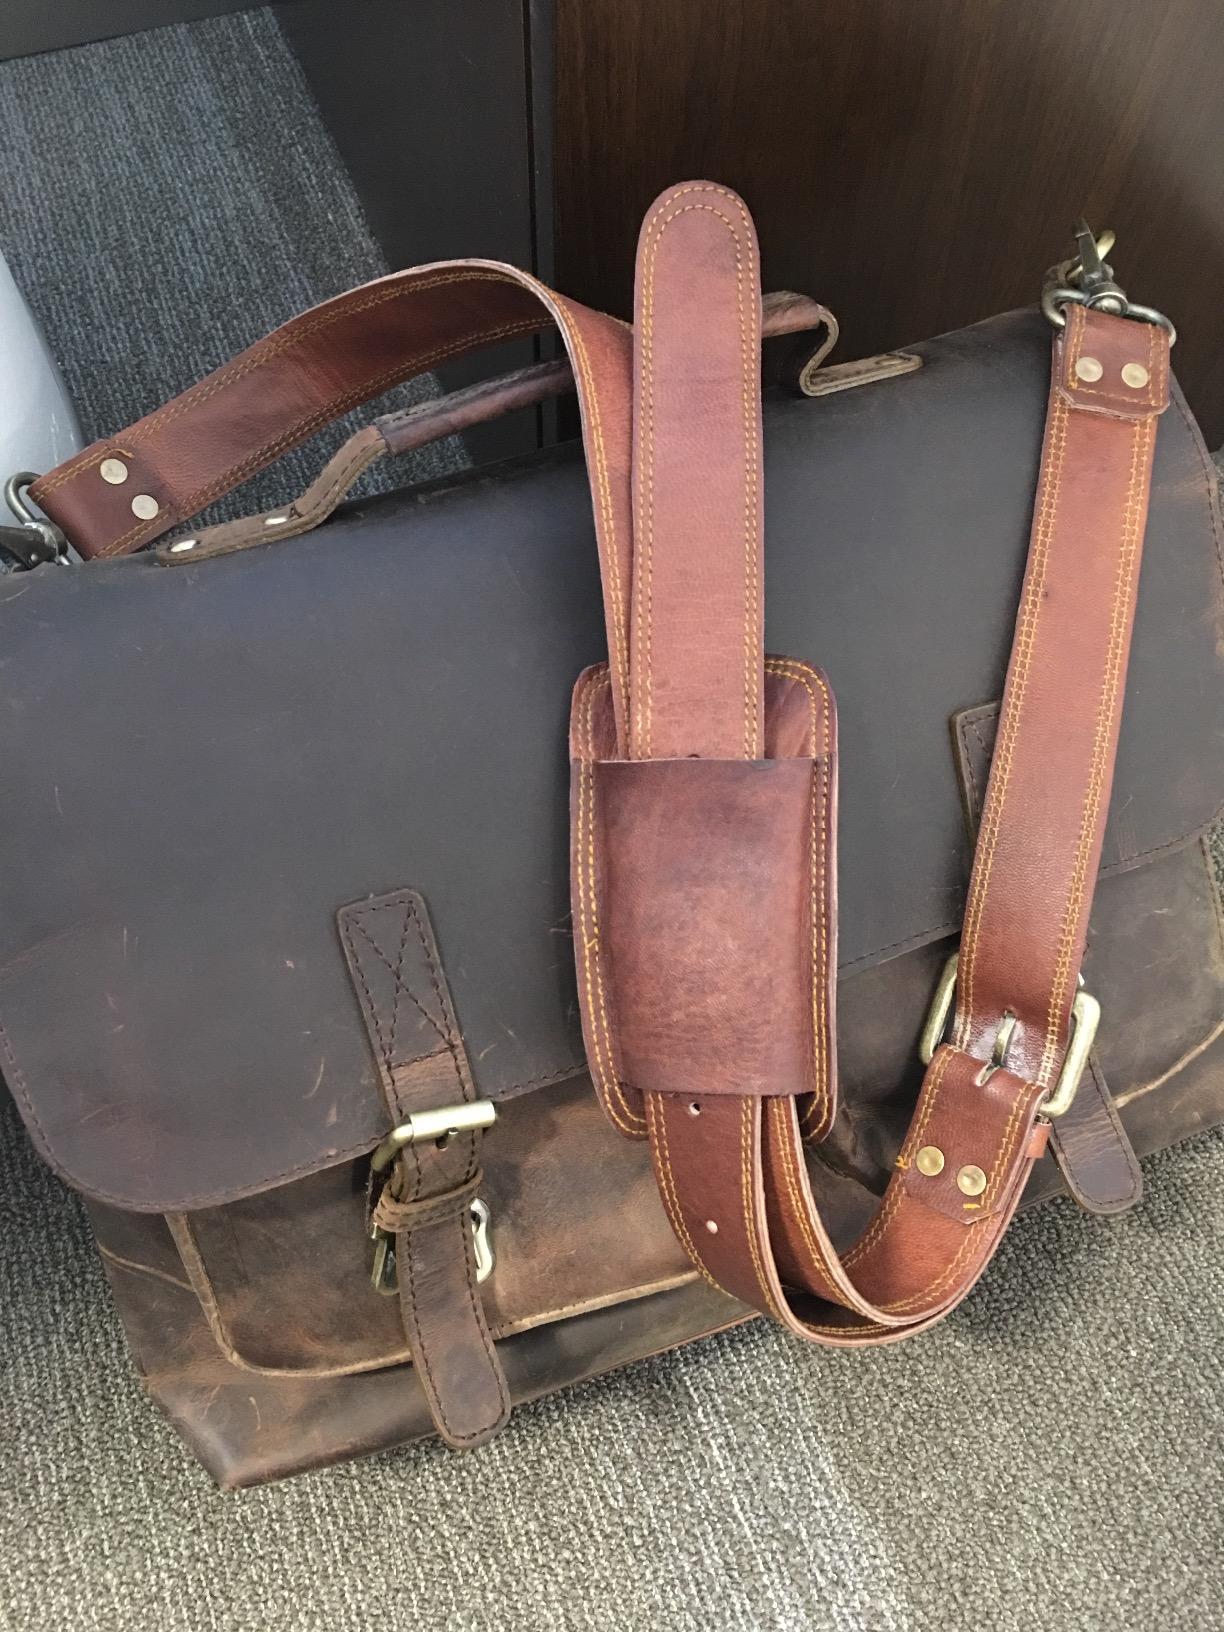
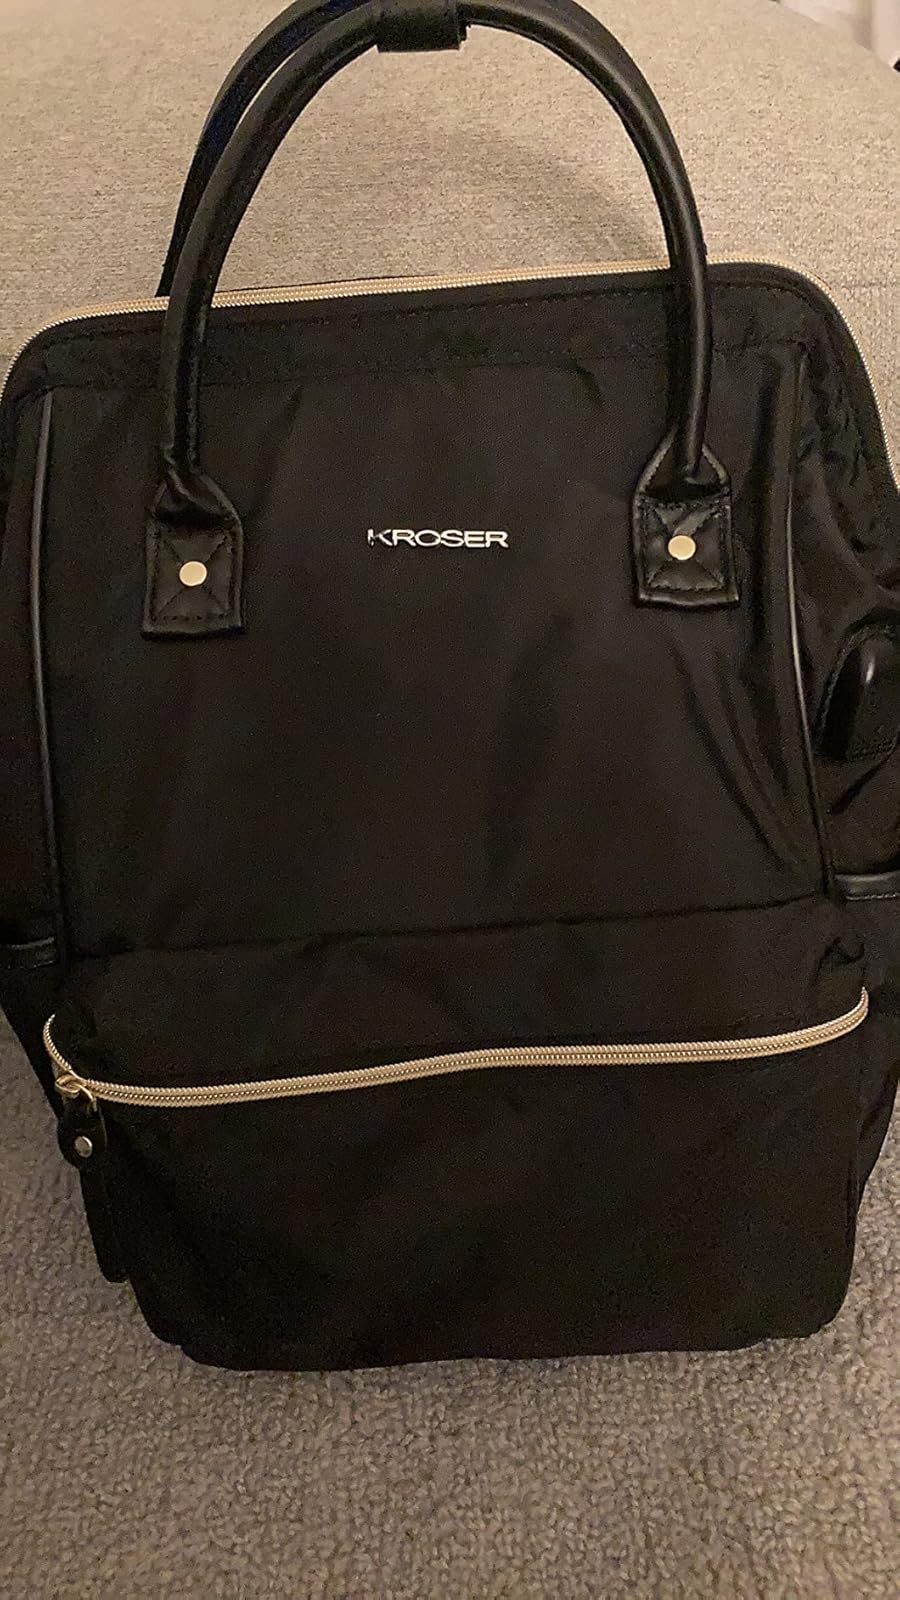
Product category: bag
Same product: no